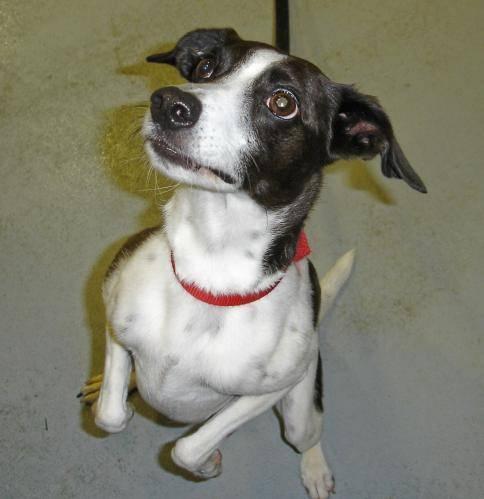
dog